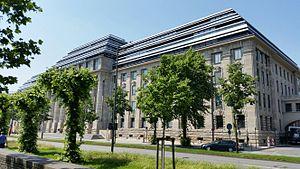
L’Agence européenne de la sécurité aérienne est une agence de l'Union européenne qui traite de la sécurité aérienne, sise à Cologne, et entrée en fonction en septembre 2003. L’Agence emploie déjà quelque 400 agents issus de tous les pays d’Europe.